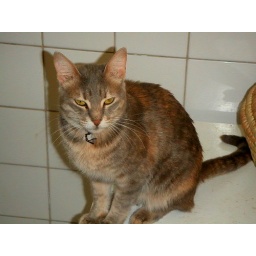
Orphaned cats for adoption from the Maadi animal shelter in Cairo, Egypt. Photos by Sahar Elnadi